High Field railway station

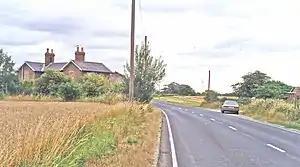
Location of the station (1995)

High Field railway station was a station on the Selby to Driffield Line in the East Riding of Yorkshire, England serving the east end of the village of Bubwith. It opened as Bubwith High Field in 1859 and was renamed High Field on 1 December 1873. It closed on 20 September 1954.